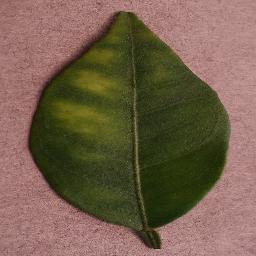
Label: Orange___Haunglongbing_(Citrus_greening)